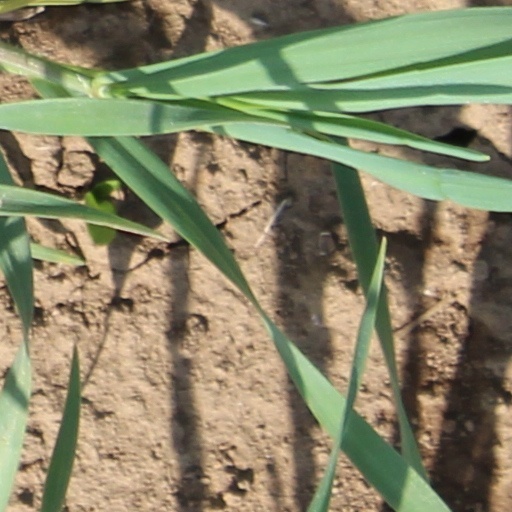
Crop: wheat